Dimetrodon

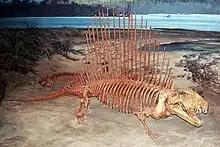
"D. grandis" skeleton, North American Museum of Ancient Life

"Dimetrodon milleri" was described by Romer in 1937. It is one of the smallest species of "Dimetrodon" in North America and may be closely related to "D. occidentalis", another small-bodied species. "D. milleri" is known from two skeletons, one nearly complete (MCZ 1365) and another less complete but larger (MCZ 1367). "D. milleri" is the oldest known species of "Dimetrodon".